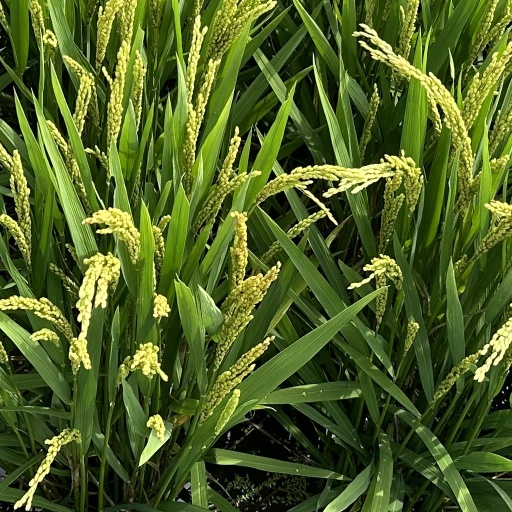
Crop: rice